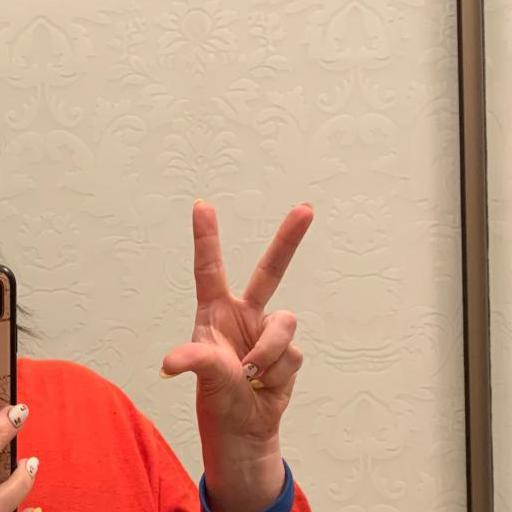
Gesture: three2